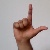
The image shows a hand gesture representing the letter 'L' in Indian Sign Language.